Piñon Canyon Maneuver Site

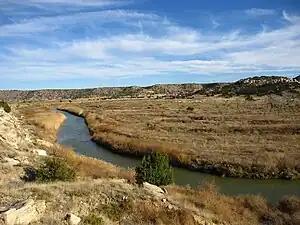
Picketwire Canyon on the Purgatoire River. The Purgatoire River is the eastern boundary of the PCMS.

Prior to the creation of PCMS this area was lightly populated and devoted almost entirely to ranching and livestock grazing. A branch of the Santa Fe Trail runs near PCMS and ancient Indian rock art and petroglyphs are common in the rocky canyons. Pronghorn, Elk, and Mule Deer are the principal large mammals found in the area.